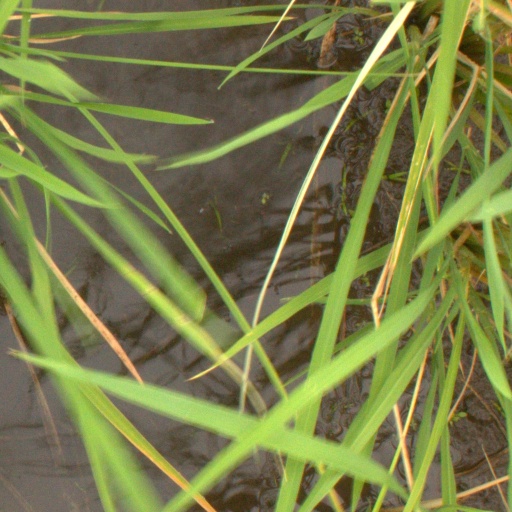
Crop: rice